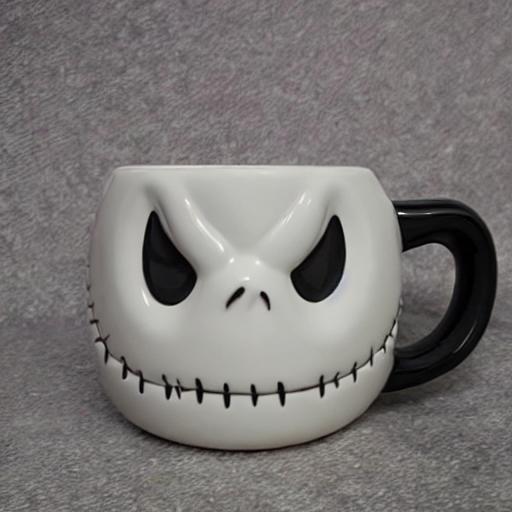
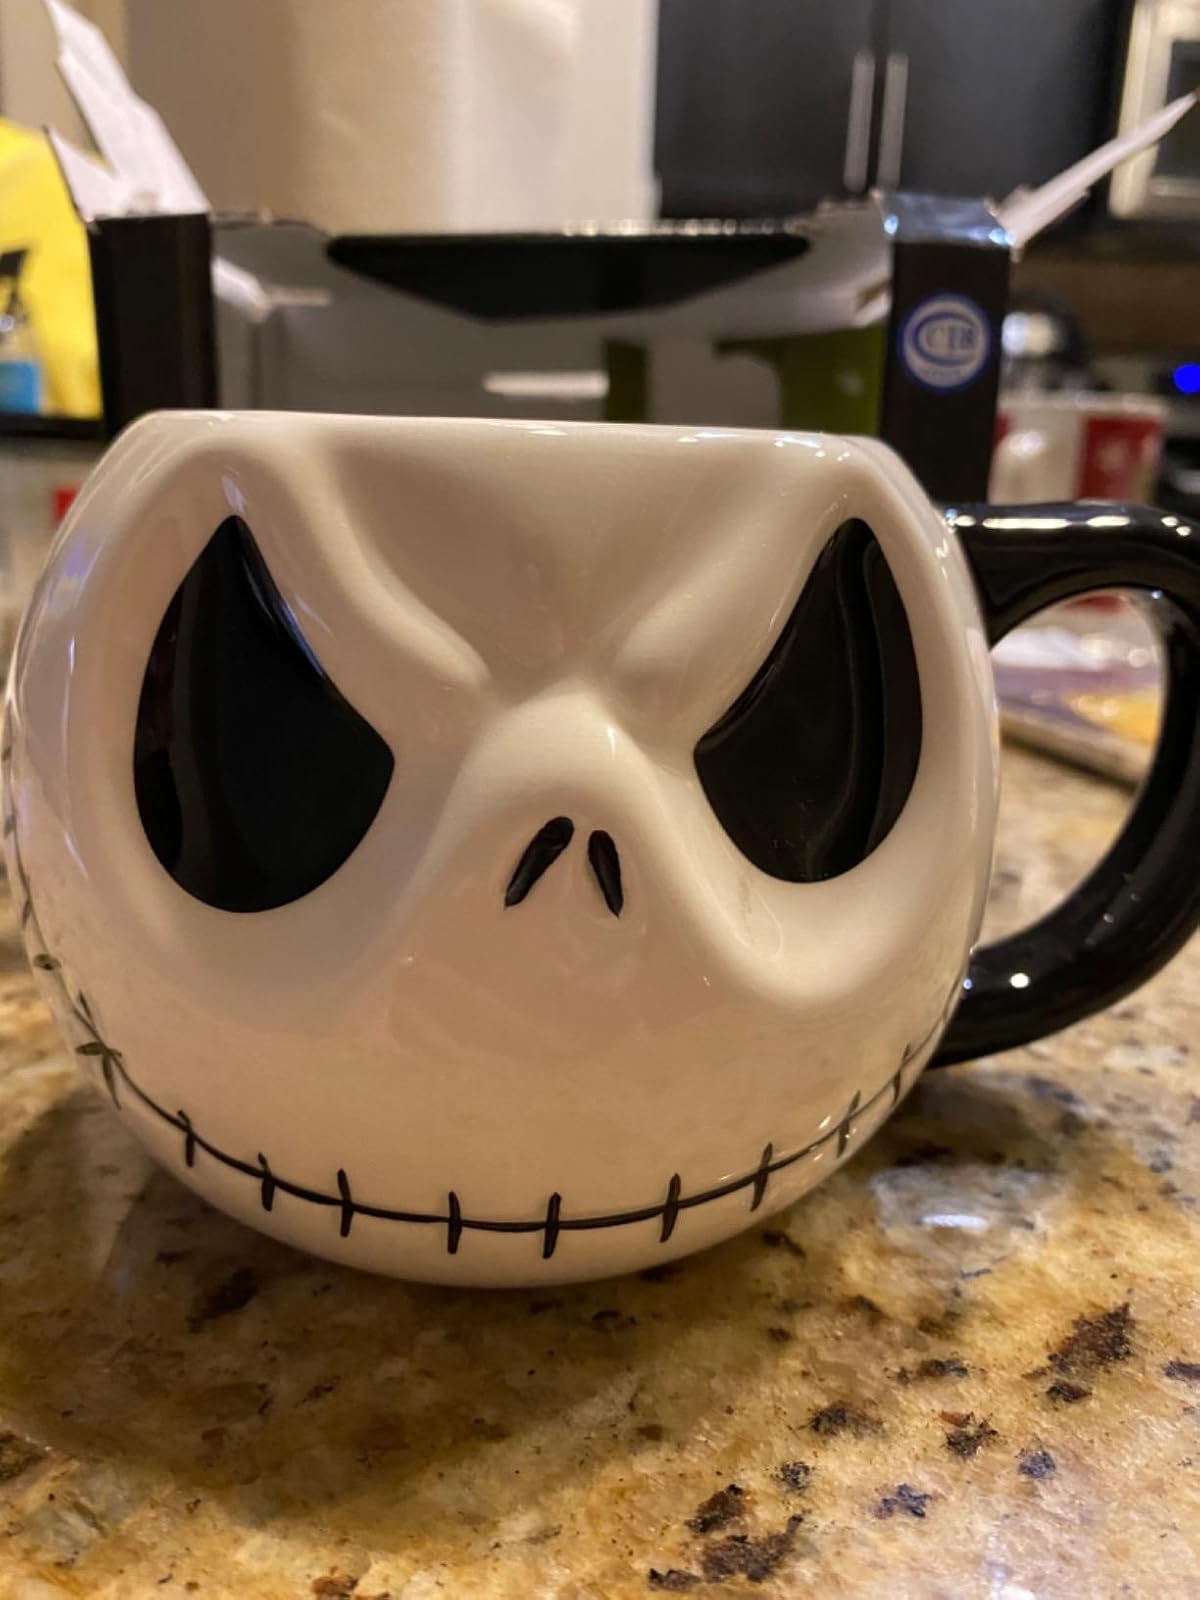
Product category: items_mug
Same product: no